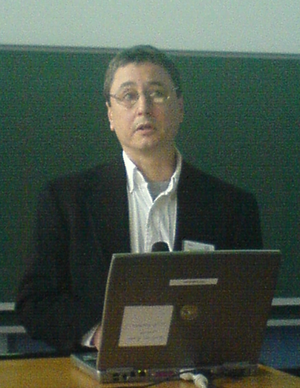
Peter Suber
Peter Dain Suber er en amerikansk filosof som beskæftiger sig med retsfilosofi og åben adgang til viden. Han er Senior Researcher ved Berkman Klein Center for Internet & Society, Director of the Harvard Office for Scholarly Communication, og Director of the Harvard Open Access Project. Suber er kendt som en førende stemme i open access-bevægelsen, og som skaber af kortspillet Nomic.